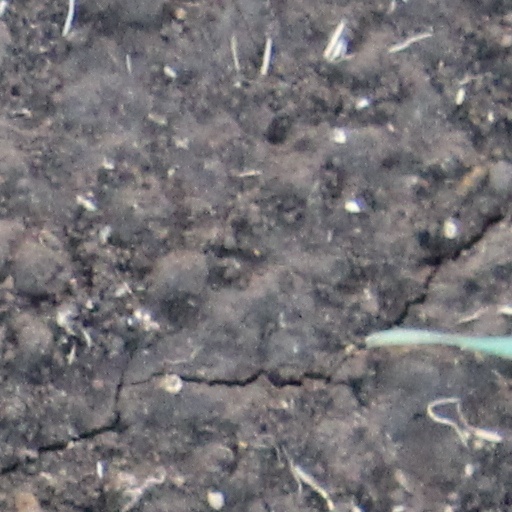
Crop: wheat